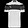
Label: T - shirt / top